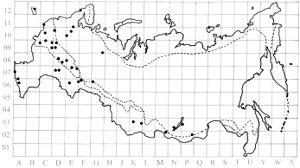
La Russie compte en 2020 un total de 53 parcs nationaux, représentant une surface totale de 260 000 km².